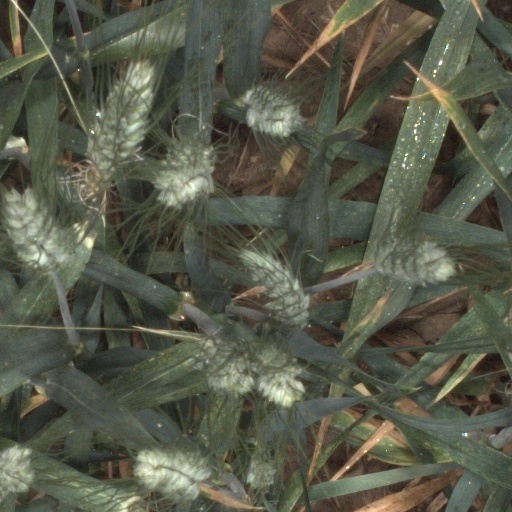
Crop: wheat